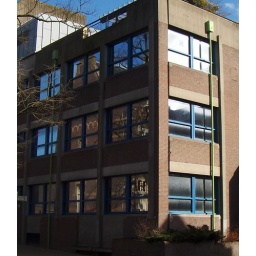
Next to this building there is an old house, you can see some of it in the windows